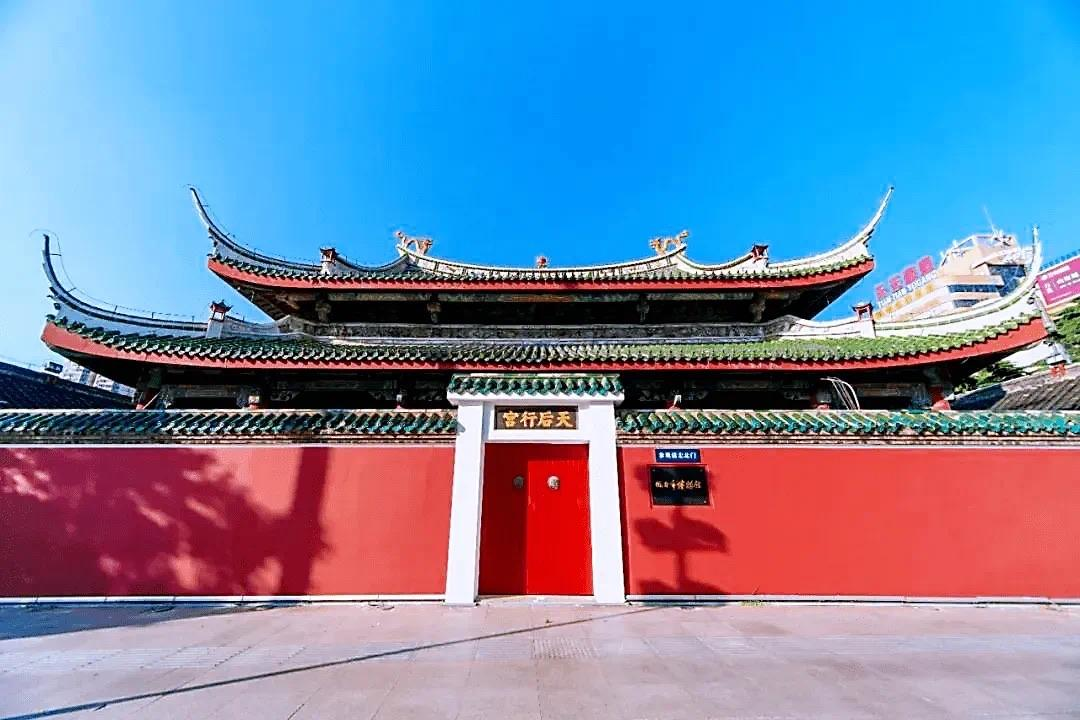
地标名称：福建会馆
所在城市：烟台市·芝罘区